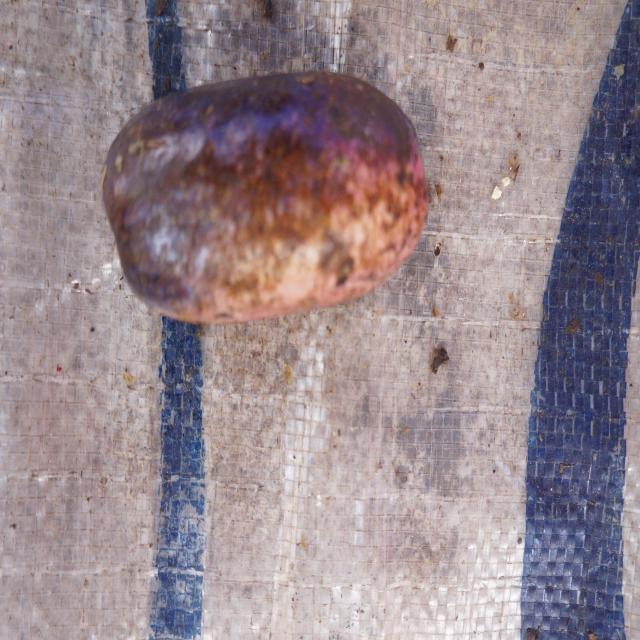
Plum grade: unripe